The Common Law (1916 film)

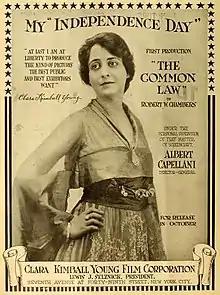
Advertisement

The Common Law is a 1916 American silent drama film directed by Albert Capellani and starring Clara Kimball Young, Conway Tearle, and Paul Capellani. It was made at Fort Lee and distributed by the newly formed Selznick Pictures. Shortly afterwards the company switched production to Hollywood.